Zero Mostel

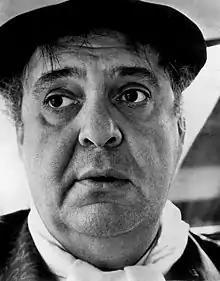
Mostel, c. 1960

On January 13, 1960, while exiting a taxi on his way back from rehearsals for the play "The Good Soup", Mostel was hit by a number 18 (now the M86) 86th Street crosstown bus, and his leg was crushed. The doctors wanted to amputate the leg, which would have ended his stage career. Mostel refused, accepting the risk of gangrene, and remained hospitalized for four months. The injury took a huge toll; for the rest of his life, the massively-scarred leg gave him pain and required frequent rests and baths. He sought compensation for the injury by retaining the famous Harry Lipsig (the 5'3" self-described "King of Torts") as his attorney. The case was settled for an undisclosed sum. From this time forward, whenever he attended the Metropolitan Opera, Mostel carried a cane to go along with the cape that he also favored. Later in the year Mostel took on the role of Estragon in a TV adaptation of "Waiting for Godot."